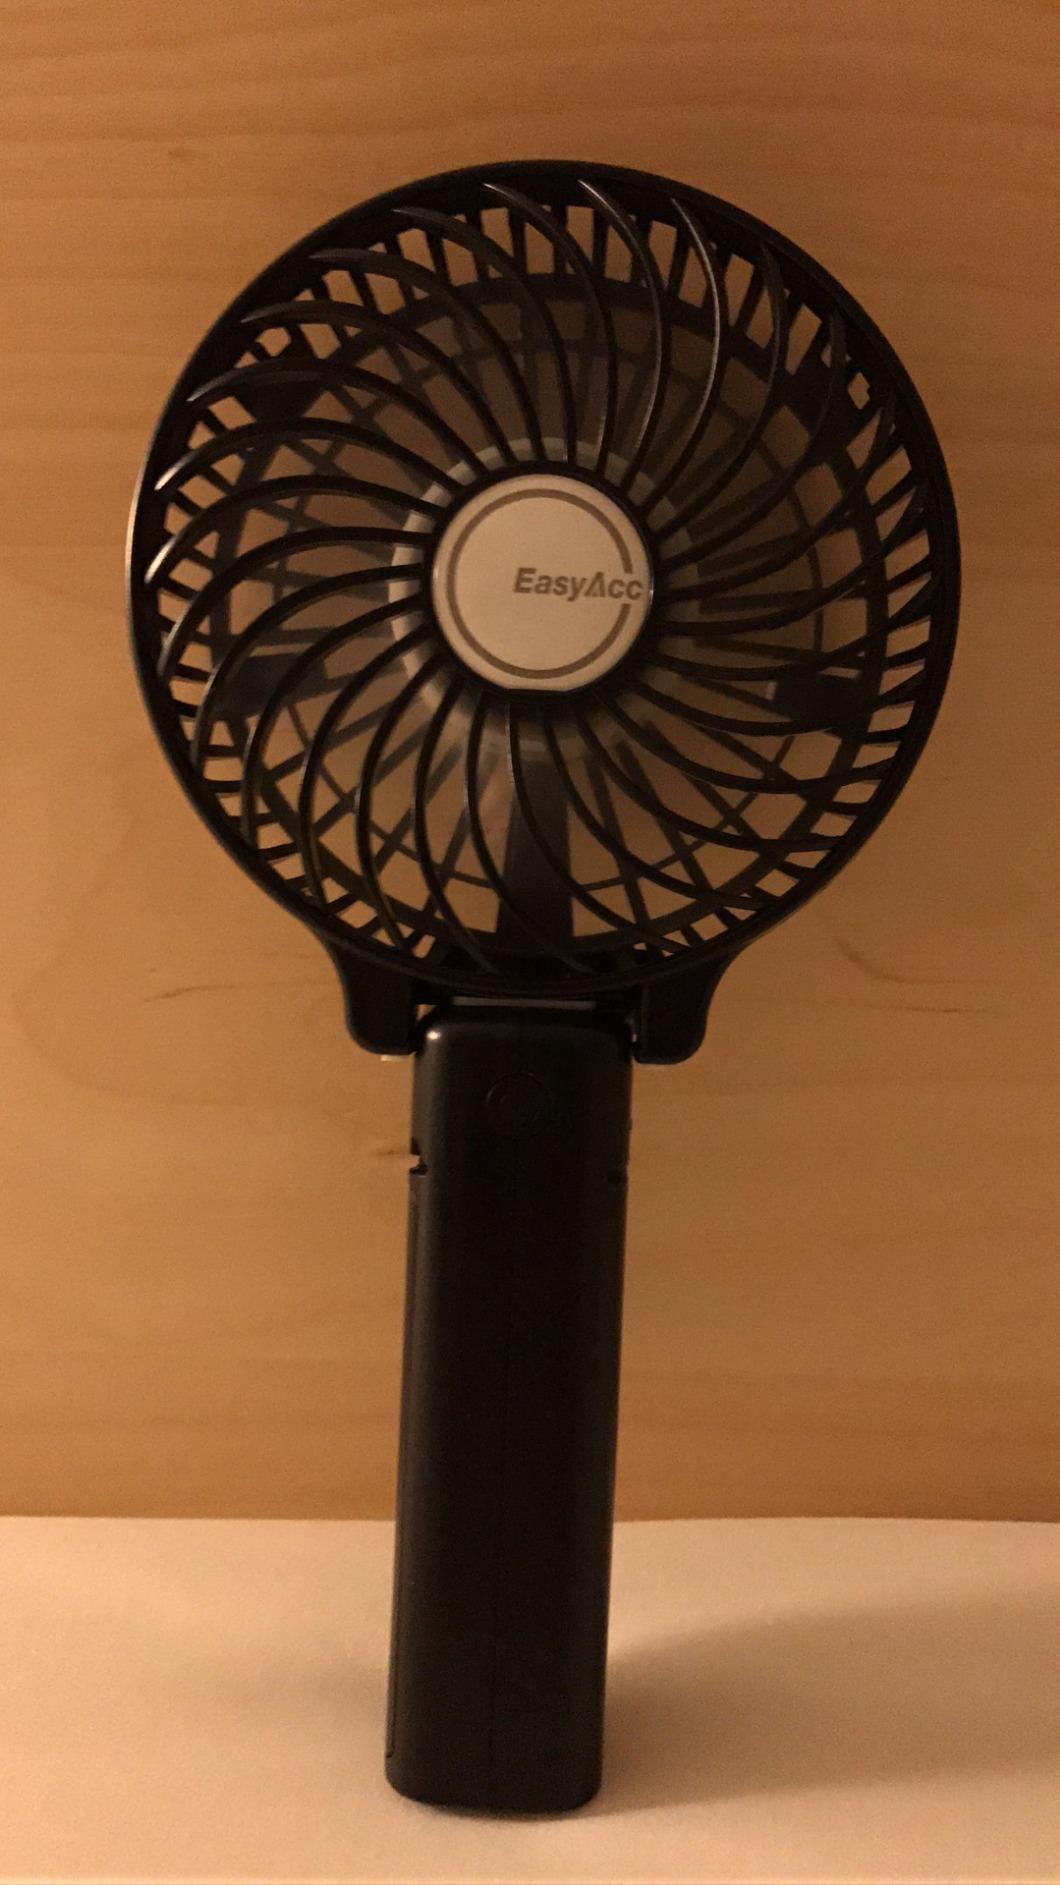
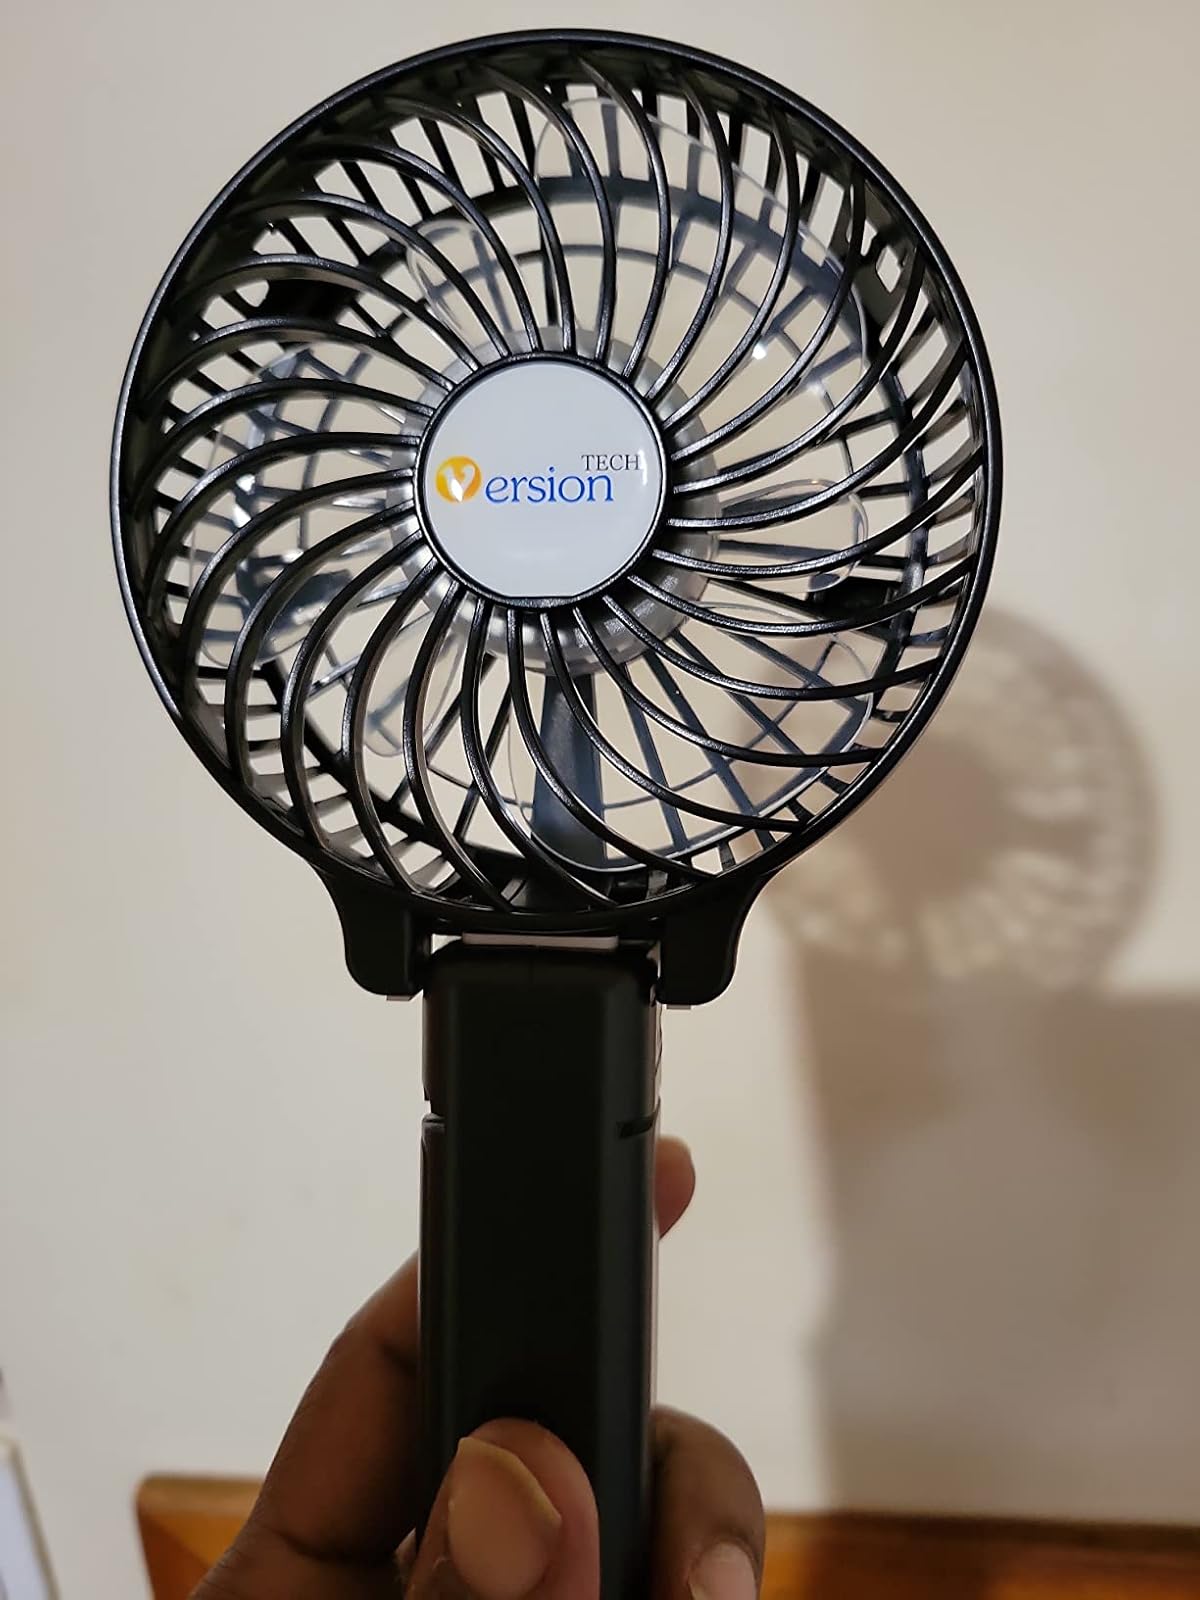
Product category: fan
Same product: no